Sadz

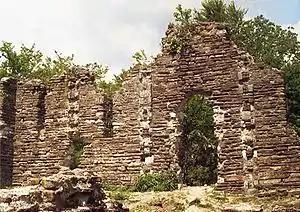
A ruined medieval Sadz church in modern-day Sochi

The Sadz or Asadzwa, also Jigets, are a subethnic group of the Abkhazians. The Sadzy tribe historically inhabited the territory between Gagra and Khosta, in a region traditionally referred to as Lesser Abkhazia (or Lesser Abasia).